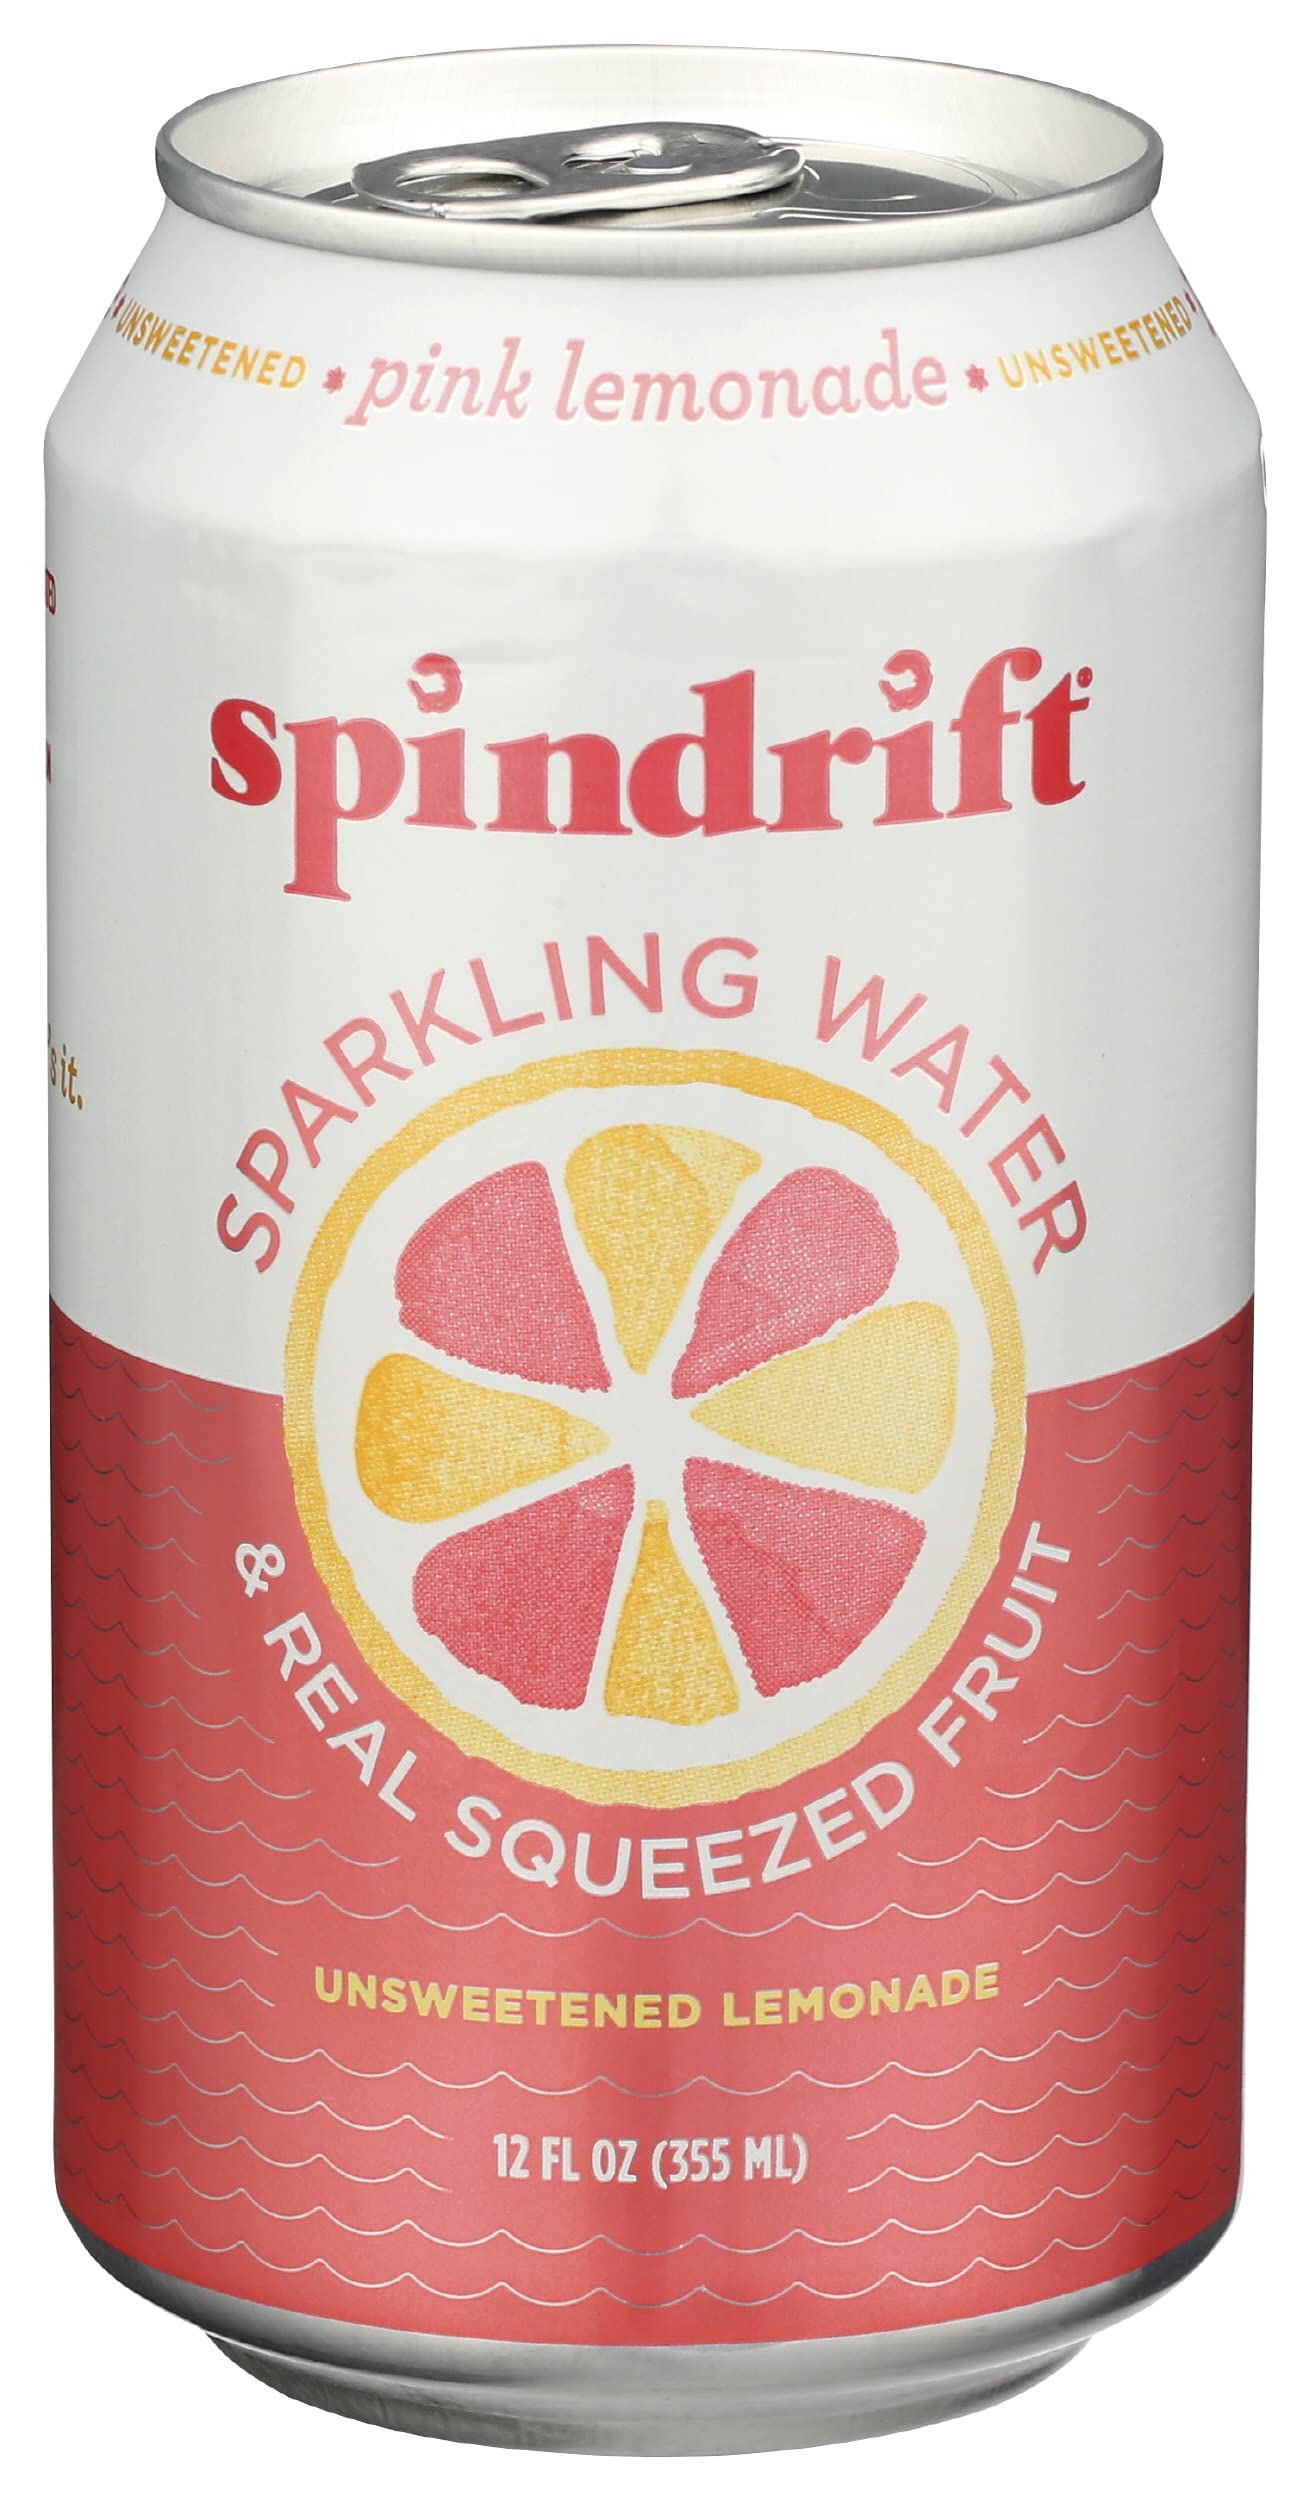
Item Name: Spindrift Pink Lemondade Sparkling Water Can 12 Ounce (Pack of 1)
Bullet Point: Sparkling Water Made With Real Fruit
Value: 12.0
Unit: Fl Oz

Price: 5.26